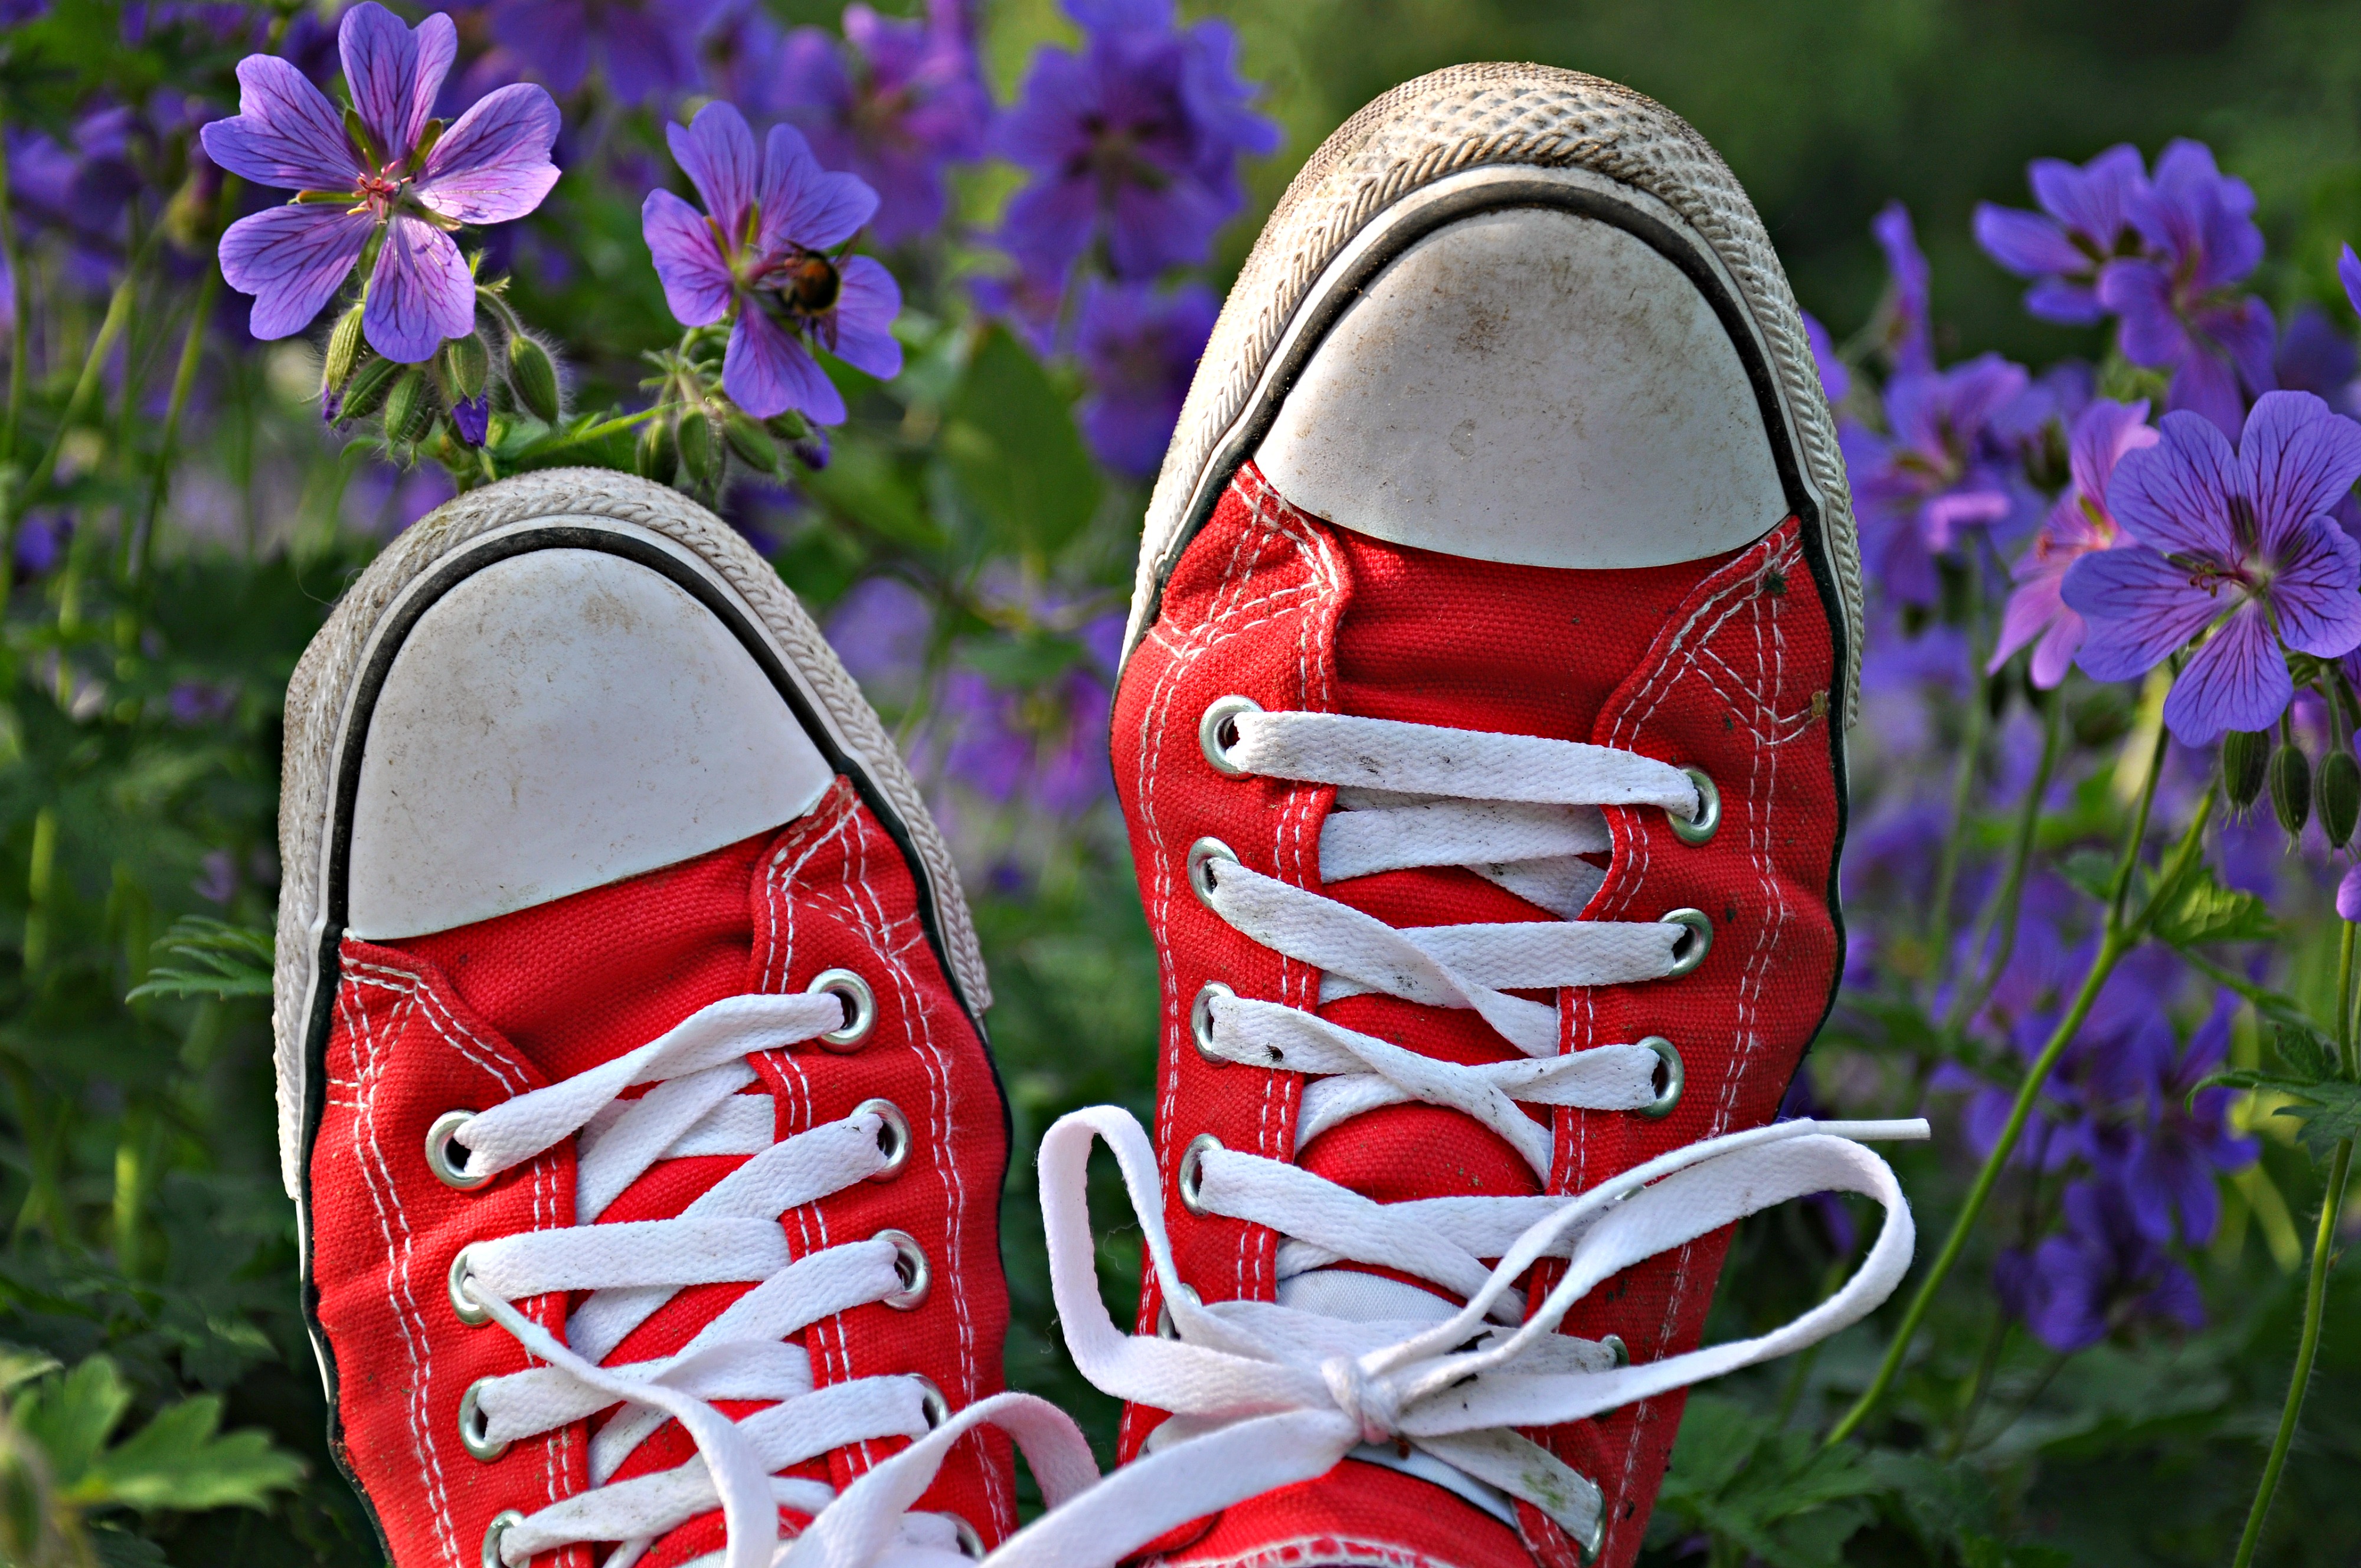
nature, grass, shoe, field, leaf, flower, feet, summer, leg, spring, green, red, fashion, flowers, shoelace, outdoors, shoes, sneakers, footwear, outdoor shoe